History of Kiribati

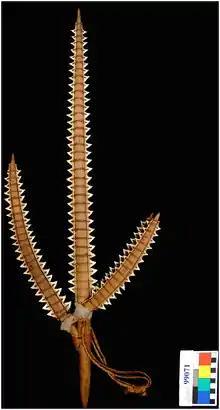
Shark tooth weapon from the Gilbert Islands, manufactured in the mid to late 19th century.

The islands which now form the Republic of Kiribati have been inhabited for at least seven hundred years, and possibly much longer. The initial Austronesian peoples’ population, which remains the overwhelming majority today, was visited by Polynesian and Melanesian invaders before the first European sailors visited the islands in the 17th century. For much of the subsequent period, the main island chain, the Gilbert Islands, was ruled as part of the British Empire. The country gained its independence in 1979 and has since been known as Kiribati.